2018 BBC Sports Personality of the Year Award

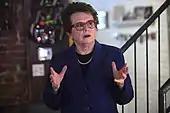
Billie Jean King became only the third woman to be given the lifetime achievement award.

Billie Jean King became the third woman and third tennis player to be given the Lifetime achievement award. King had won 39 Grand Slam titles in both singles and doubles competitions throughout her career, with 20 coming at Wimbledon. In 1961 King and Karen Hantze Susman became the youngest pair to win the women's doubles title at Wimbledon. Throughout her career King was world singles number one in six years and won 129 singles titles in total, with the very last one coming in Birmingham where the award was presented. King also won 7 Fed Cup titles as a player and a further 4 as a captain. Away from the court King founded the Women's Tennis Association and was an advocate of gender equality defeating Bobby Riggs in the Battle of the Sexes match. King was inducted into the Tennis Hall of Fame in 1987 and was given the Presidential Medal of Freedom in 2009. King used her speech to remind people to continue to influence and inspire others.